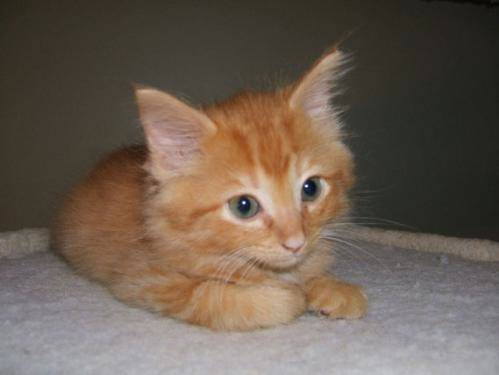
Label: cat